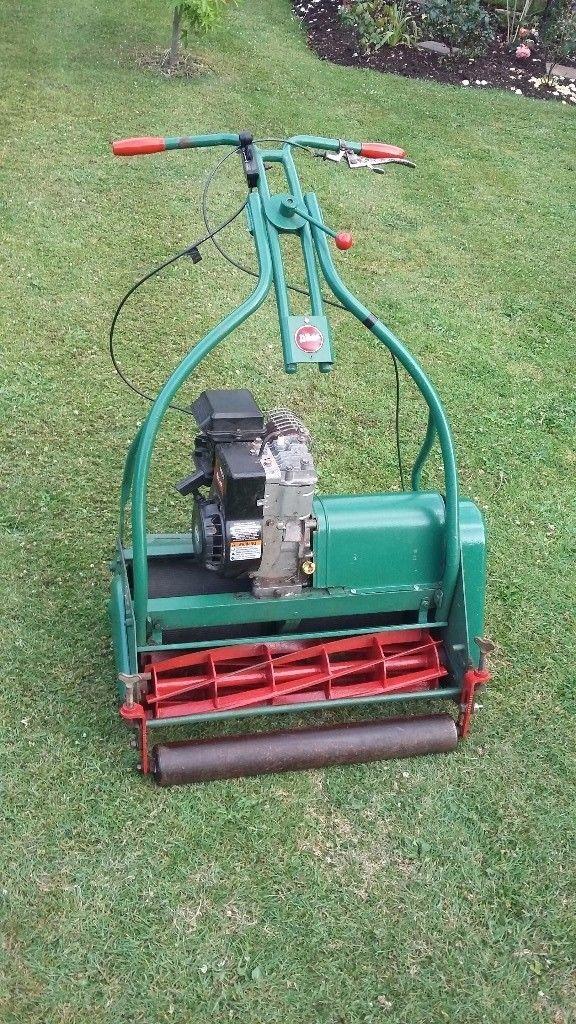
Mashine ya kukata majani. Mashine hiyo hutumika kwa ajili ya kukata majani kwa ajili ya maeneo kama shambani, hii inaashiria umuhimu wa teknolojia katika kilimo.